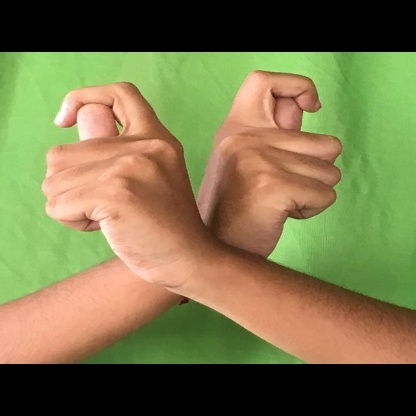
Mudra: Berunda